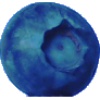
Label: huckleberry